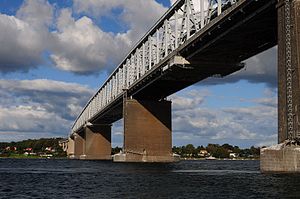
Lillebæltsbroen (1935) / Baggrund og valg af brotype
Lillebæltsbroen set under gennemsejling
Lillebæltsbroen set under gennemsejling
Lillebæltsbroen – nu også Den gamle Lillebæltsbro – er en kombineret jernbane- og vejbro og blev den første faste forbindelse mellem Jylland og Fyn. Anlægget blev påbegyndt i 1925, og broen blev indviet 14. maj 1935.